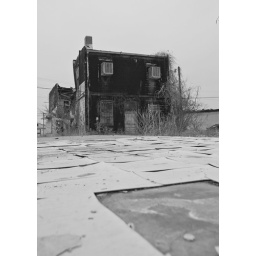
Old linoleum marks where a building used to stand behind the buildings on Connor Street in Picher.